Dubrovnik

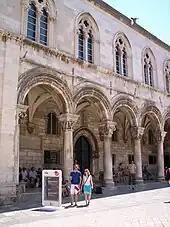
Rector's Palace

After seven years of French occupation, encouraged by the desertion of French soldiers after the failed invasion of Russia and the reentry of Austria in the war, all the social classes of the Ragusan people rose up in a general insurrection, led by the patricians, against the Napoleonic invaders. On 18 June 1813, together with British forces they forced the surrender of the French garrison of the island of Šipan, soon also the heavily fortified town of Ston and the island of Lopud, after which the insurrection spread throughout the mainland, starting with Konavle. They then laid siege to the occupied city, helped by the British Royal Navy, who had enjoyed unopposed domination over the Adriatic sea, under the command of Captain William Hoste, with his ships HMS "Bacchante" and . Soon the population inside the city joined the insurrection. The Austrian Empire sent a force under General Todor Milutinović offering to help their Ragusan allies. However, as was soon shown, their intention was to in fact replace the French occupation of Ragusa with their own. Seducing one of the temporary governors of the Republic, Biagio Bernardo Caboga, with promises of power and influence (which were later cut short and who died in ignominy, branded as a traitor by his people), they managed to convince him that the gate to the east was to be kept closed to the Ragusan forces and to let the Austrian forces enter the City from the west, without any Ragusan soldiers, once the French garrison of 500 troops under General Joseph de Montrichard had surrendered.